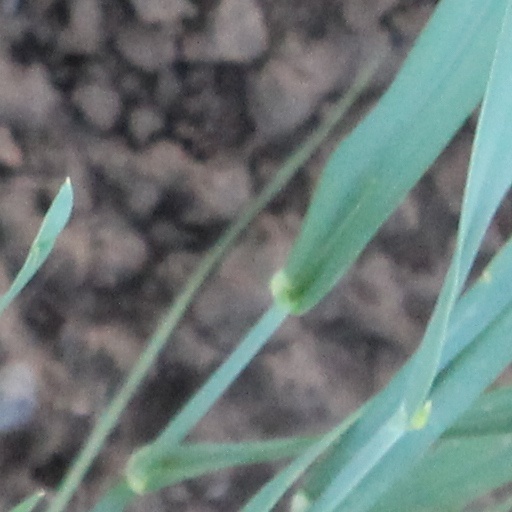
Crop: wheat